Herring buss

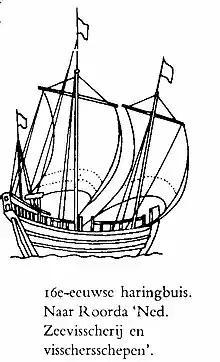
A "buis" of 16th century

The ships sailed in large fleets of 400 to 500 ships to the fishing grounds at the Dogger Bank and the Shetland isles. They were usually escorted by naval vessels because the English looked askance at what they considered "poaching" in waters they claimed and were prone to arrest unescorted Dutch fishing vessels. In wartime the risk of fishing vessels being taken by privateers was also large.